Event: Nepal Earthquake
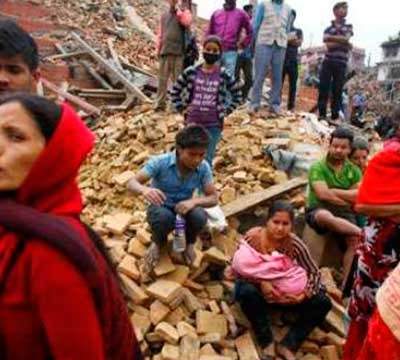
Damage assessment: damage